List of eukaryotic picoplankton species

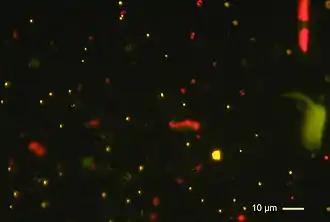
Photosynthetic picoplankton from the Pacific Ocean (off the Marquesas Islands observed by epifluorescence microscopy (blue exciting light). Orange fluorescing dots correspond to "Synechococcus" cyanobacteria, red fluorescing dots to picoeukaryotes. Larger cells (e.g. diatom, upper right) can also be seen.

List of eukaryotic species that belong to picoplankton, meaning one of their cell dimensions is smaller than 3 μm.